Heinrich Brewer

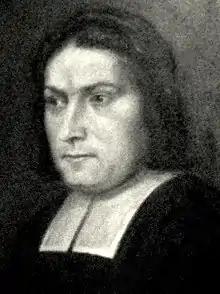
Heinrich Brewer

Heinrich Brewer (September 6, 1640 in Puffendorf, Germany – c. 1713 in Puffendorf) was a German Roman Catholic priest and historian.